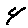
Label: 4